Retina

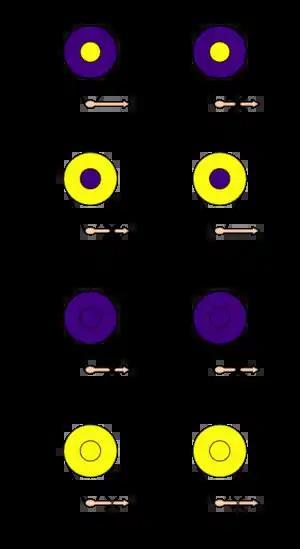
On-centres and off-centres of the retina

The retina is stratified into distinct layers, each containing specific cell types or cellular compartments that have metabolisms with different nutritional requirements. To satisfy these requirements, the ophthalmic artery bifurcates and supplies the retina via two distinct vascular networks: the choroidal network, which supplies the choroid and the outer retina, and the retinal network, which supplies the retina's inner layer.